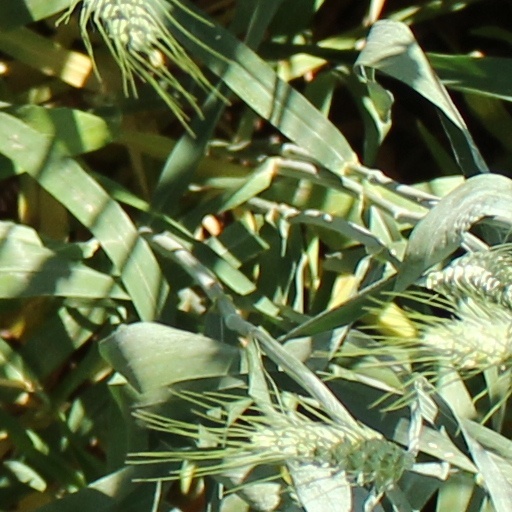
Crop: wheat